Indigenous music of North America

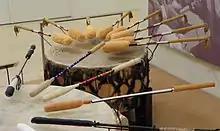
Drum and drumsticks at rest

The Native American flute has achieved some measure of fame for its distinctive sound, used in a variety of new age and world music recordings. Its music was used in courtship, healing, meditation, and spiritual rituals.